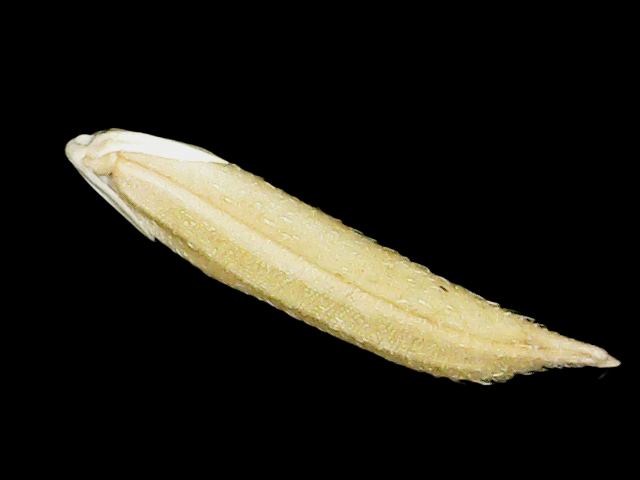
Rice variety: Binadhan25